Chaka Khan

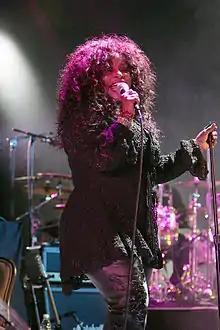
Khan performing in 2006

In 1998, Khan signed a contract with Prince's NPG Records label and issued "Come 2 My House", followed by the single "Don't Talk 2 Strangers", a cover of a 1996 Prince song. She later went on a tour with Prince as a co-headlining act. In 2000, Khan departed NPG and she released her autobiography "Chaka! Through The Fire" in 2003. The following year she released her first jazz covers album in twenty-two years with 2004's "ClassiKhan". She also covered "Little Wing" with Kenny Olson on the album "".